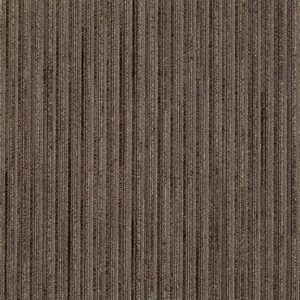
Texture: grooved